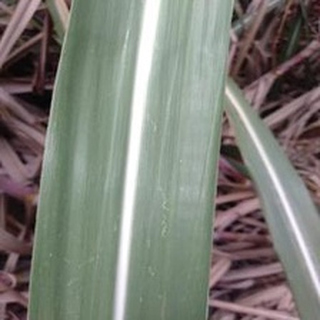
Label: healthy_sugarcane